Craig Campbell (politician)

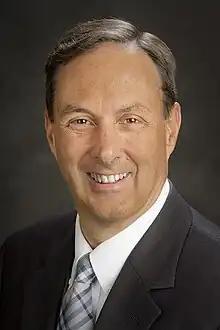
Campbell in 2009

Craig Eaton Campbell (born March 24, 1952) is an American politician and businessman who served as the president and CEO of the Alaska Aerospace Corporation (AAC). He joined the corporation as chief operating officer in February 2011, and was appointed president and CEO by the board of directors in October 2012.